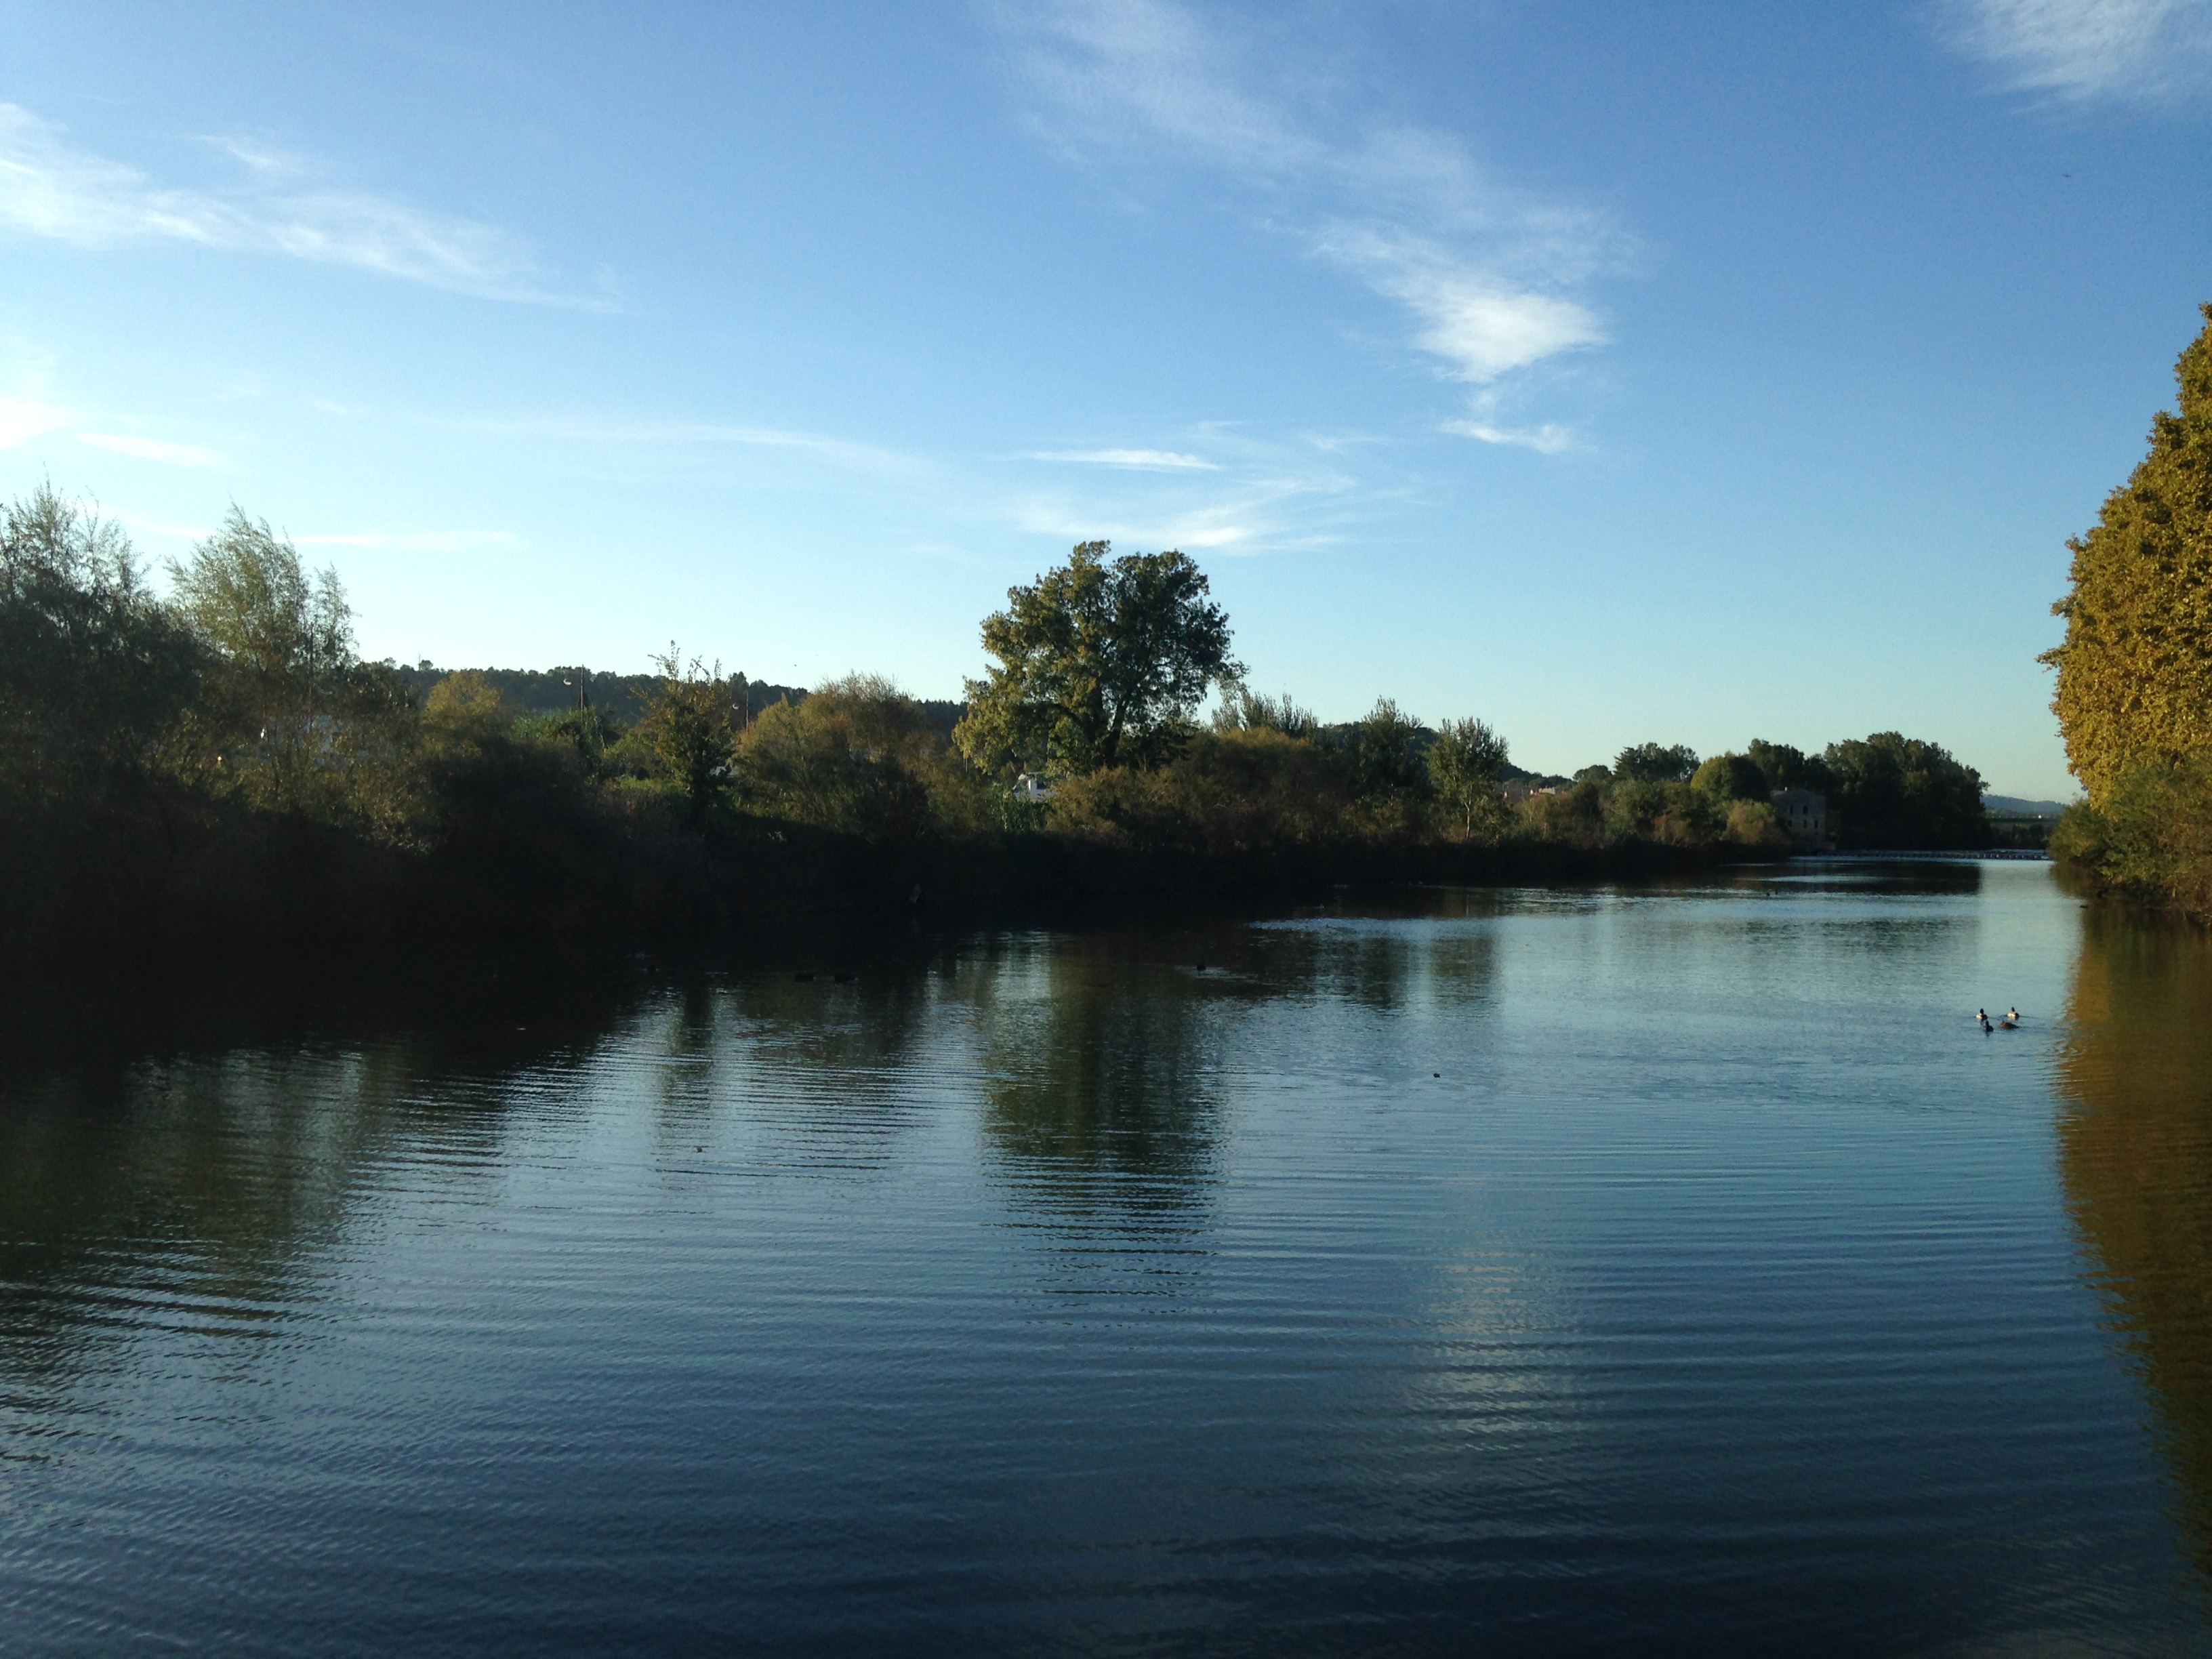
tree, water, nature, lake, river, pond, france, europe, reflection, vehicle, reservoir, waterway, body of water, automne, languedocroussillon, gard, octobre, crues, fleuvectier, sommieres, vieilleville, hraultt, loch